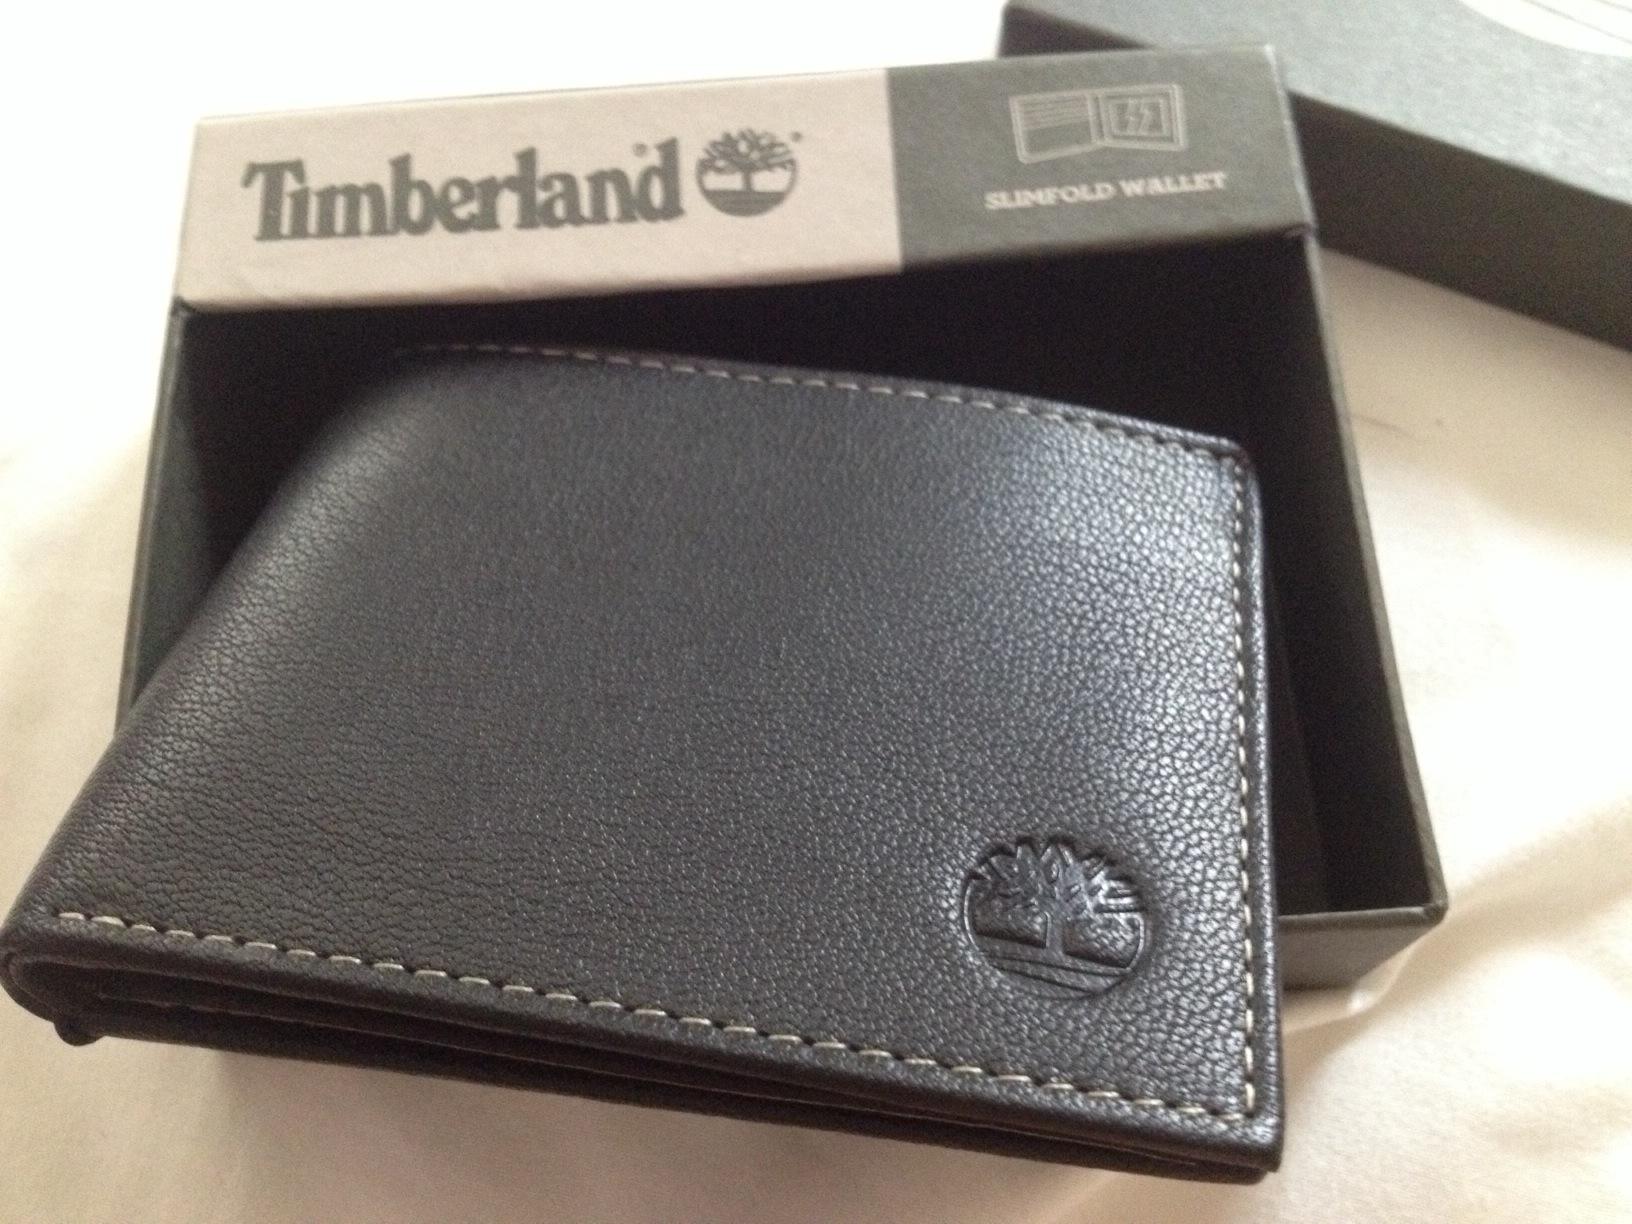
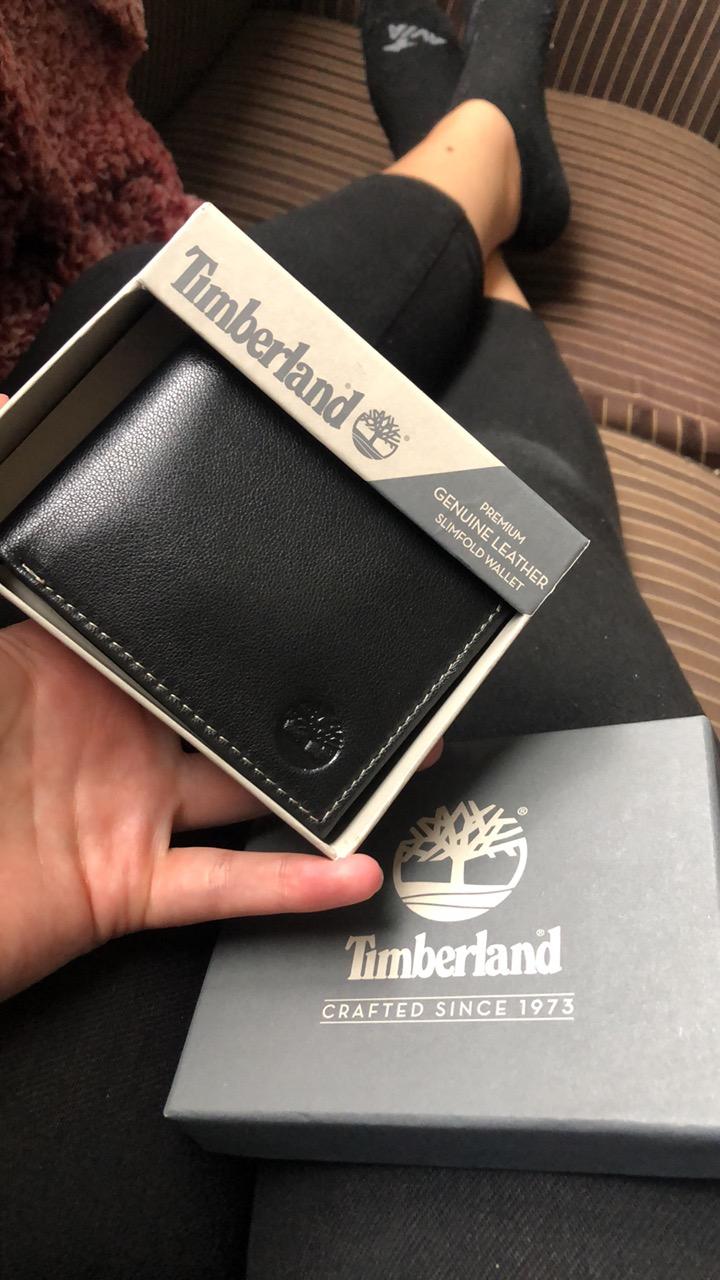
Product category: accessories_wallet
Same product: yes